Postage stamps and postal history of the Straits Settlements

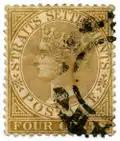
1883 Straits Settlements 4c stamp

When the Settlements became a crown colony in 1867, they began issuing their own stamps, not least because they adopted a currency based on 96 cents to a silver dollar. Beginning on 1 September 1867, nine types in the existing stocks of Indian stamps were overprinted with a crown and a new value in cents. Then, stamps printed by De La Rue for the Settlements started arriving in December; they are notable for a prominent white frame around the profile of Victoria, inscribed "STRAITS SETTLEMENTS POSTAGE". The set of nine values, 2c to 96c, appeared gradually, with the 30c value not being issued until 1872.